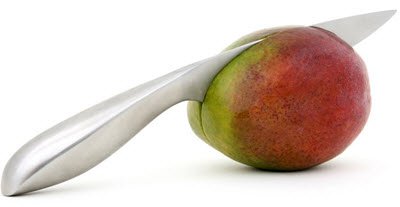
Label: Mango